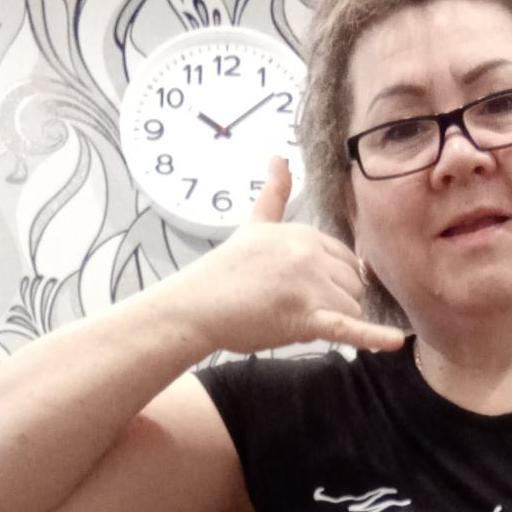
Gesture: call